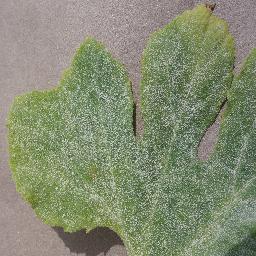
Label: Squash___Powdery_mildew